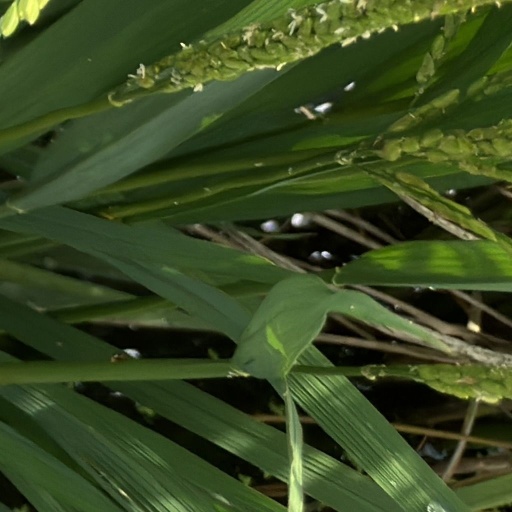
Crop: rice